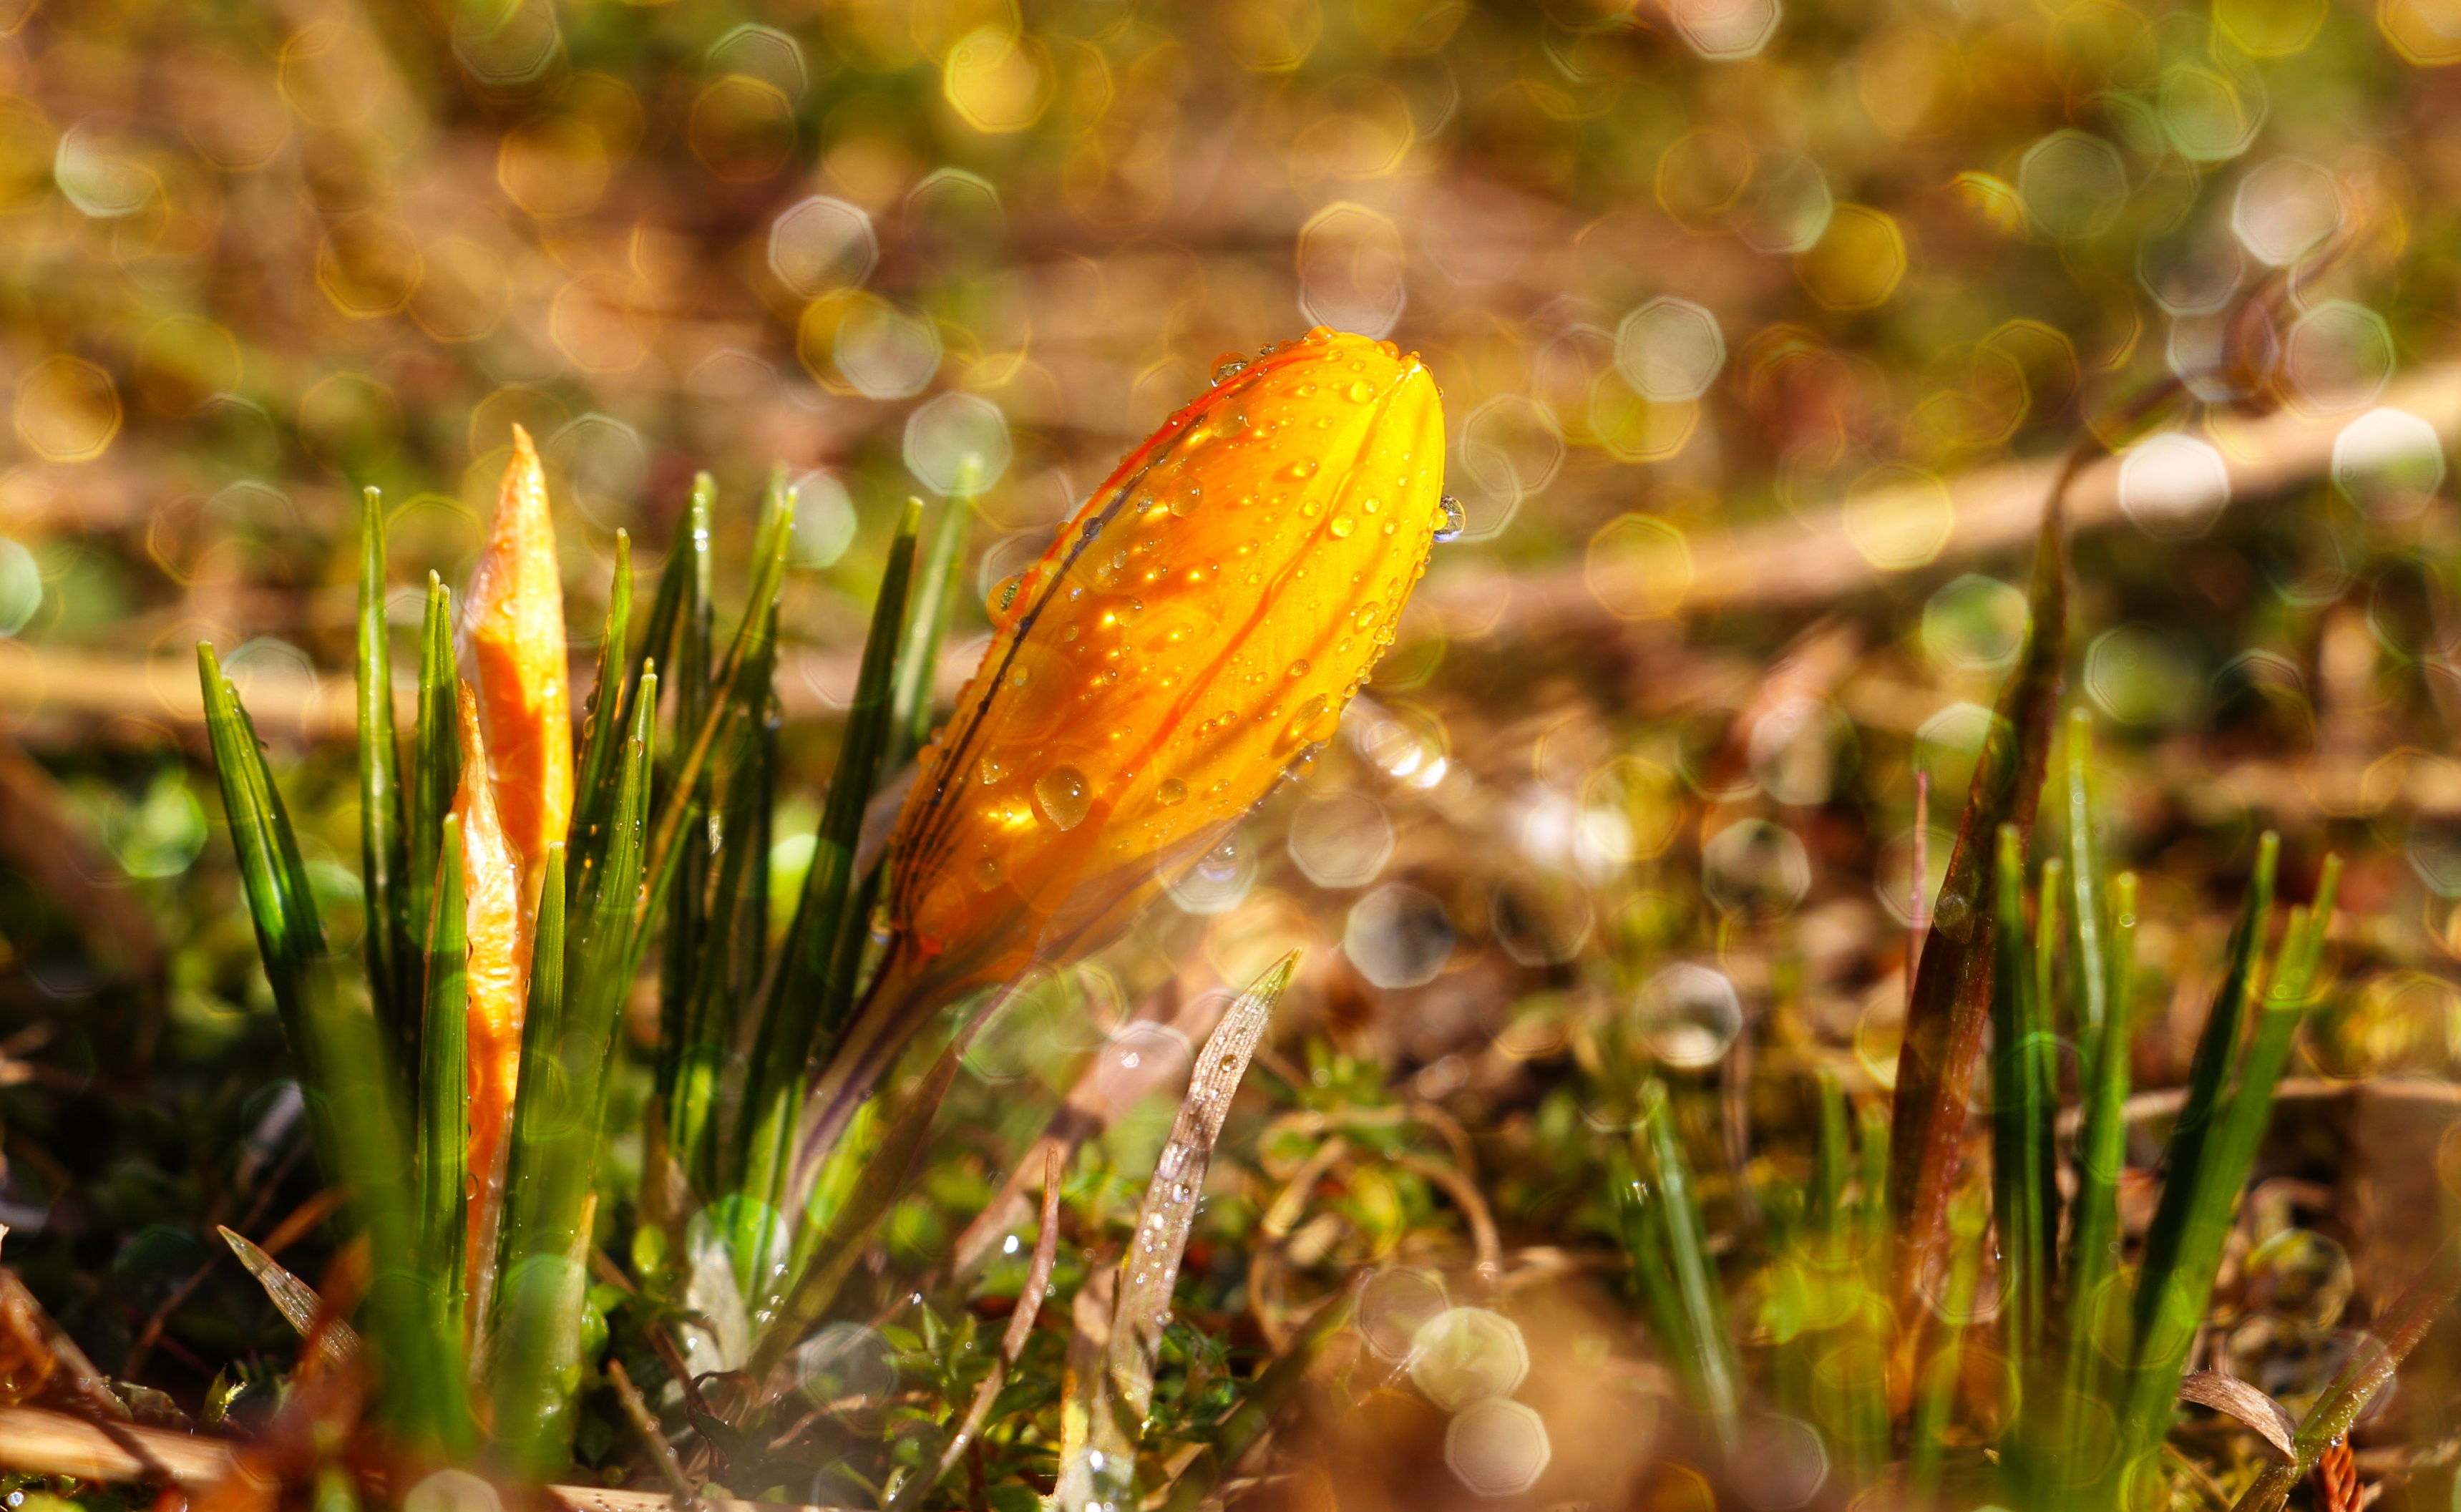
natural, plant, petal, water, natural landscape, terrestrial plant, snow crocus, grass, flower, moisture, fungus, landscape, flowering plant, dew, non vascular land plant, drop, groundcover, aquatic plant, soil, macro photography, People in nature, herbaceous plant, plant stem, wood, vascular plant, moss, edible mushroom, lily family, terrestrial animal, tree, bolete, medicinal mushroom, crocus, wildflower, bud, liverwort, wildlife, mushroom